Montaña Suiza

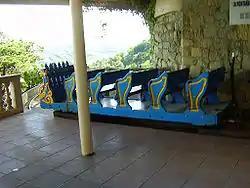
The leading car of a train of Montaña Suiza.

Montaña Suiza ("Swiss Mountain" in English) is a steel scenic railway roller coaster located at Monte Igueldo Amusement Park, on the coast at San Sebastián, Spain. It was designed and built by German engineer Erich Heidrich and opened at the site in 1928. It is the oldest steel roller coaster still operating in the world.